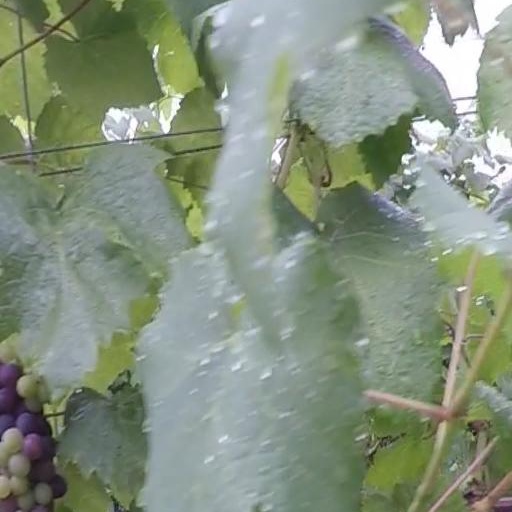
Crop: grape